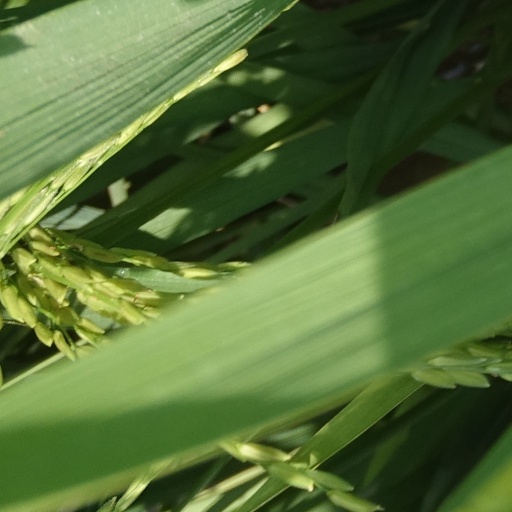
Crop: rice